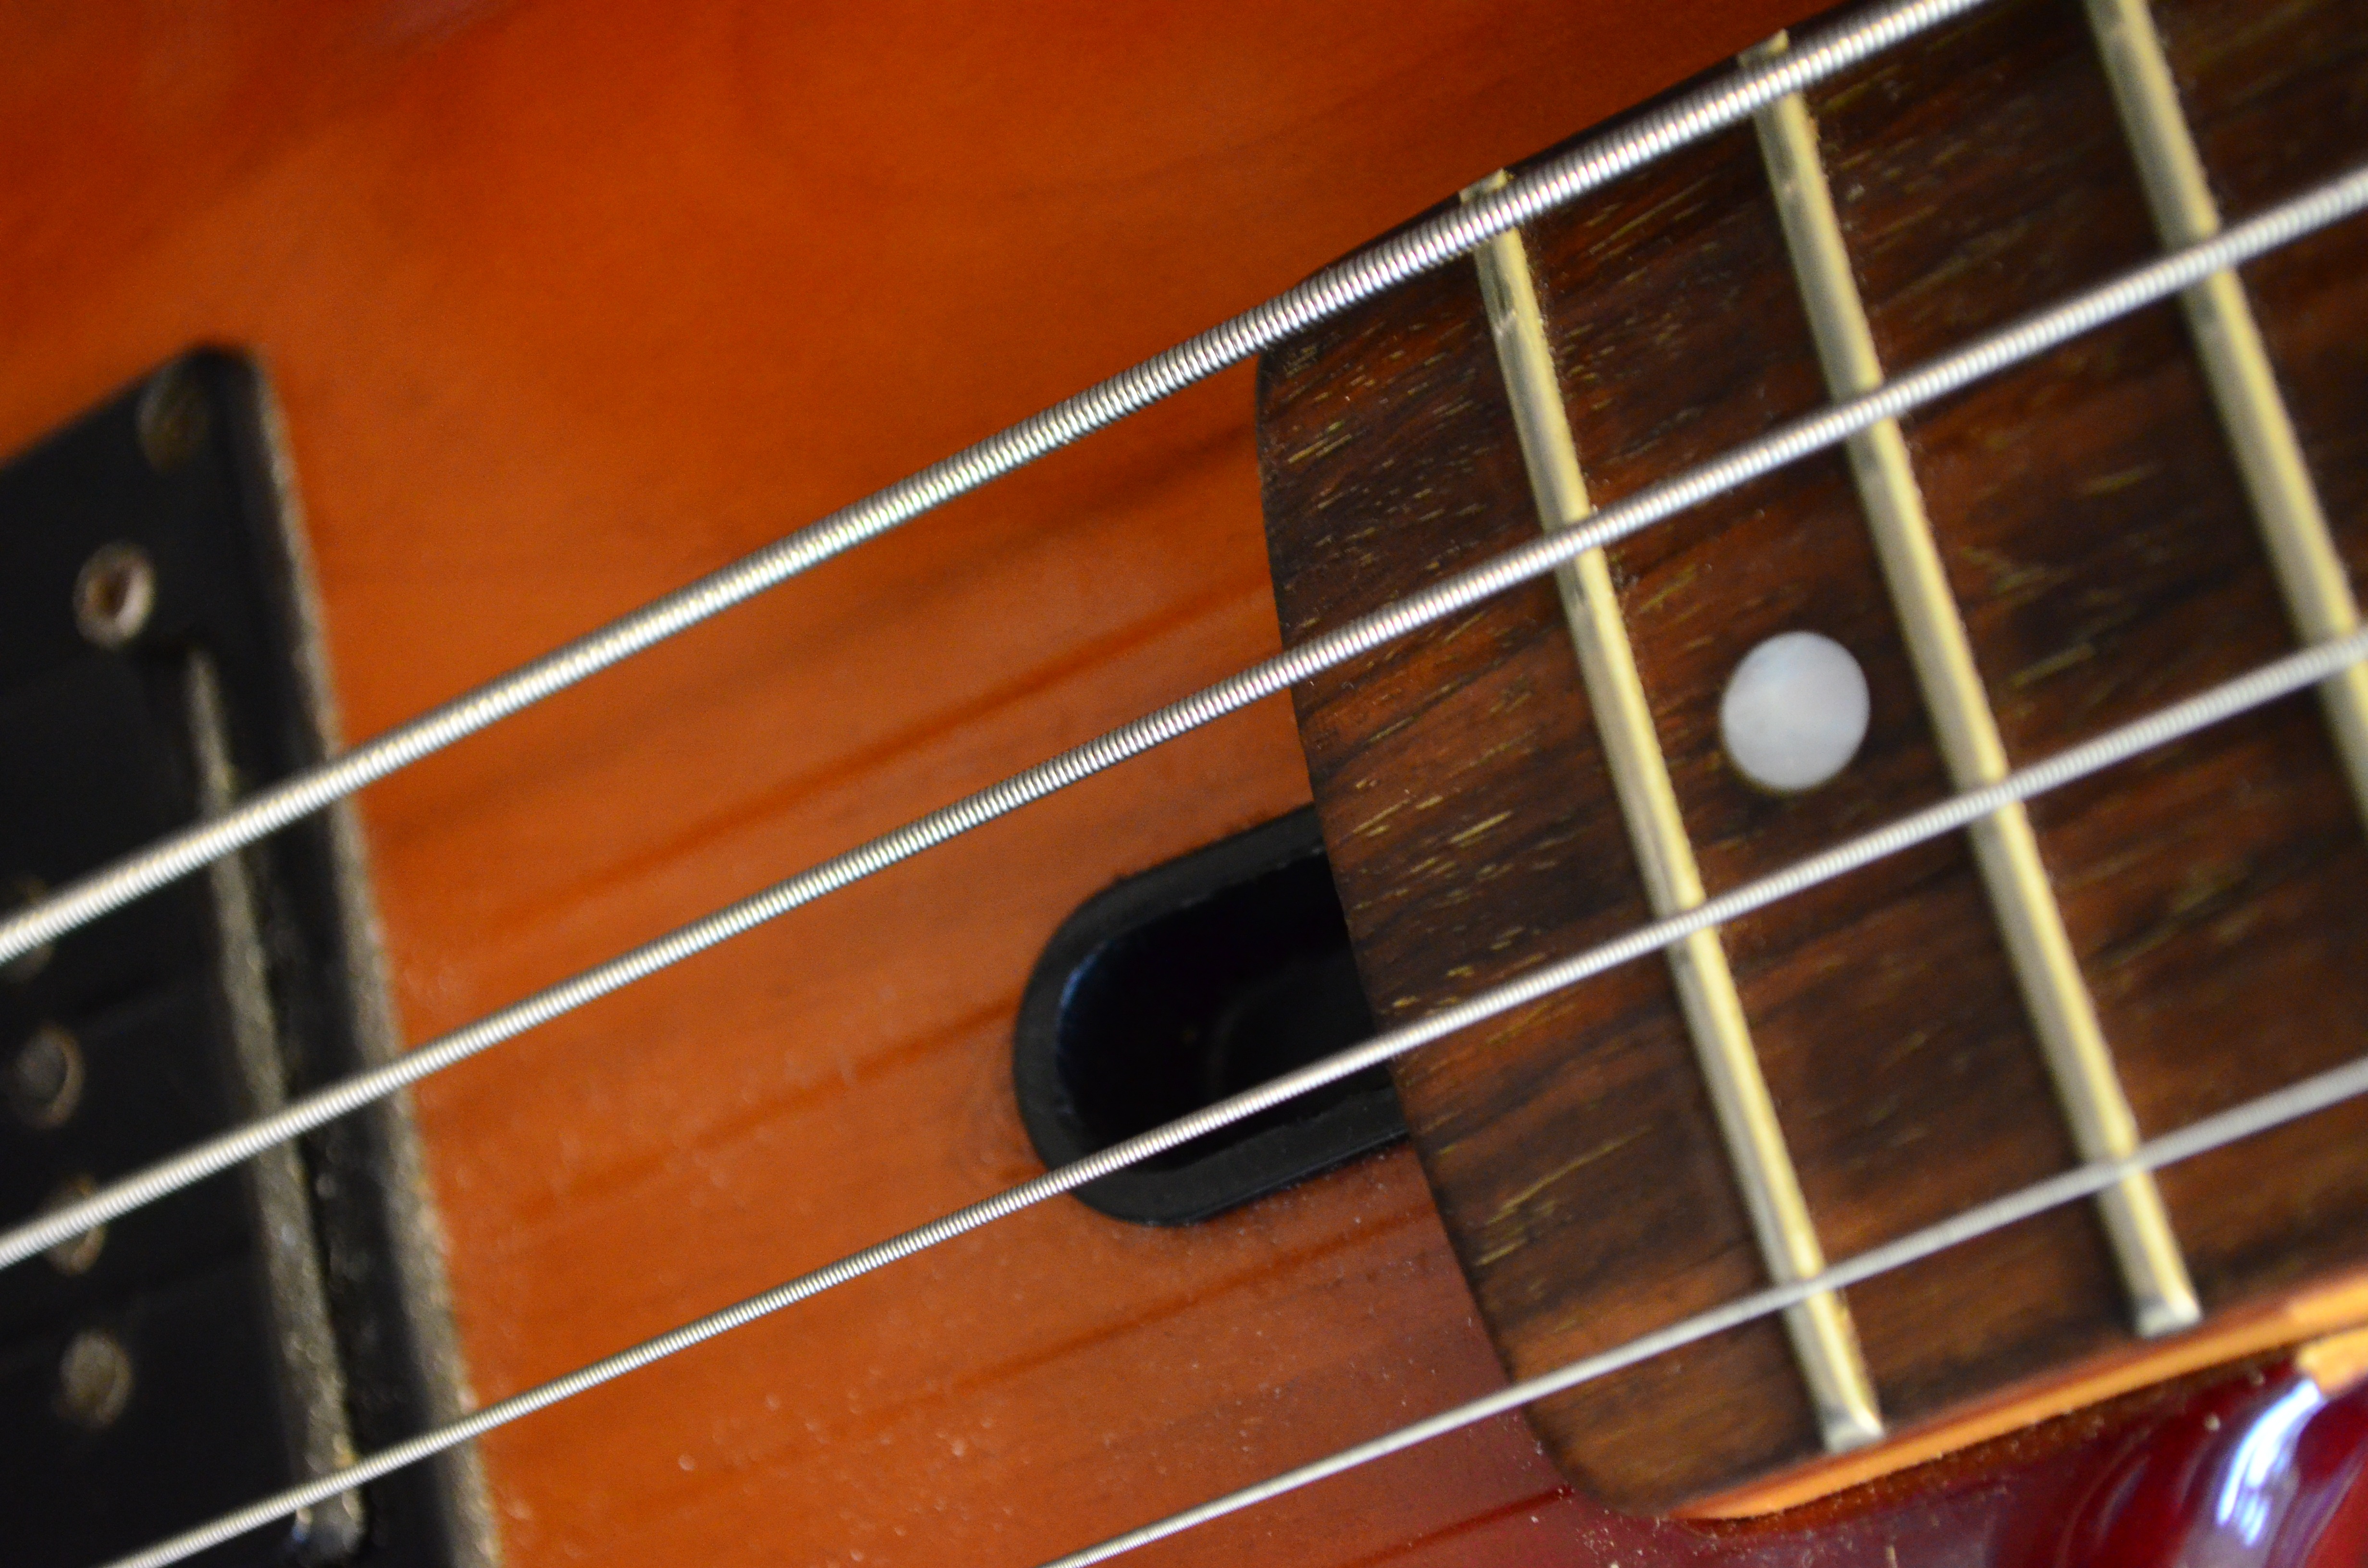
guitar, acoustic guitar, musical instrument, bass, ukulele, bass guitar, cuatro, string instrument, bowed string instrument, plucked string instruments, slide guitar, acoustic electric guitar, vihuela